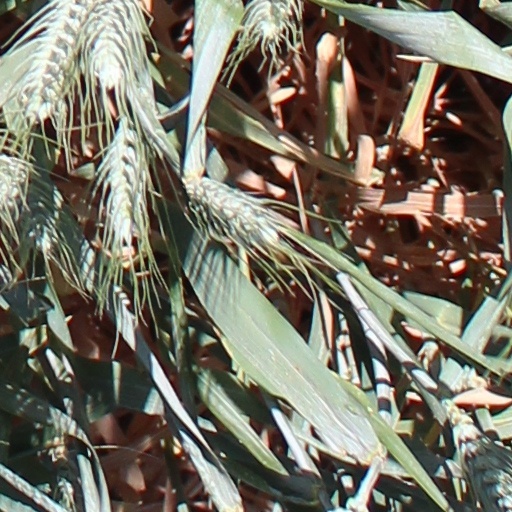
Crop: wheat